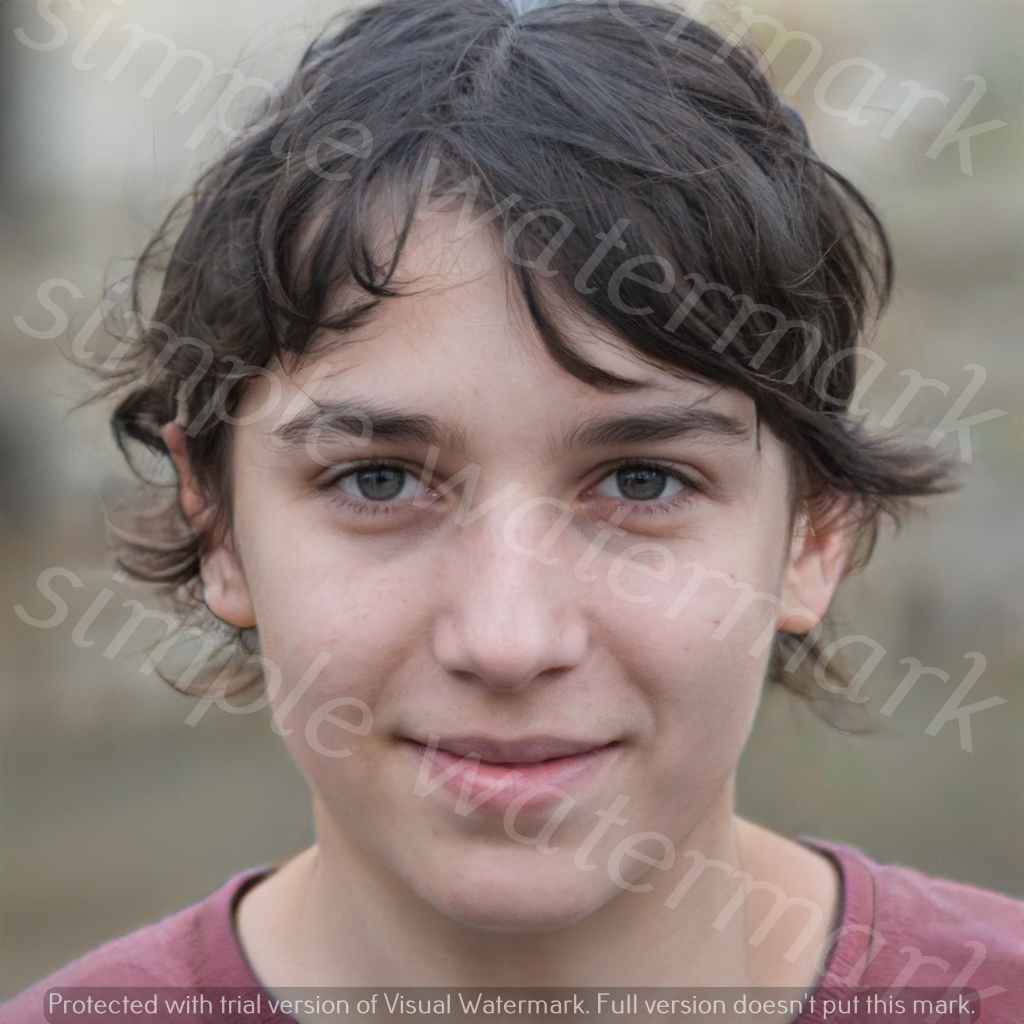
Label: Watermark